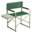
Label: chair